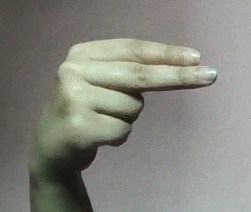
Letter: ain